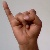
The image shows a hand gesture representing the letter 'I' in Indian Sign Language.